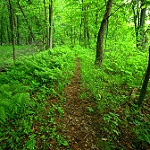
Label: forest